Operation Cloudburst

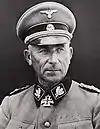
Paul Hausser, commander of the II SS-Panzerkorps in northern Italy

Operation Cloudburst (in Italian: ; in German: ) was a military offensive during World War II in Italy, launched by the Germans to take control of the Julian March, and in particular of the Karst Plateau and Istria, as well as the Province of Ljubljana, which had been occupied by the Yugoslav partisans, after the Armistice of Cassibile. The civilian death toll was 2,500 killed and 500 deported, and 2,000 casualties on the Yugoslav partisan side.